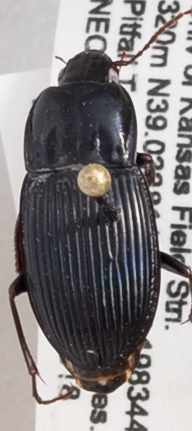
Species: Pterostichus permundus
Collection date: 2019-09-18
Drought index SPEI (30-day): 1.16
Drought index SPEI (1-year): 1.69
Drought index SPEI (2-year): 0.7604